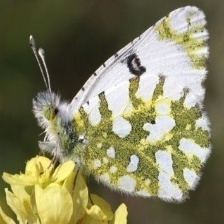
Species: EASTERN DAPPLE WHITE
Butterfly family (ImageNet category): cabbage_butterfly